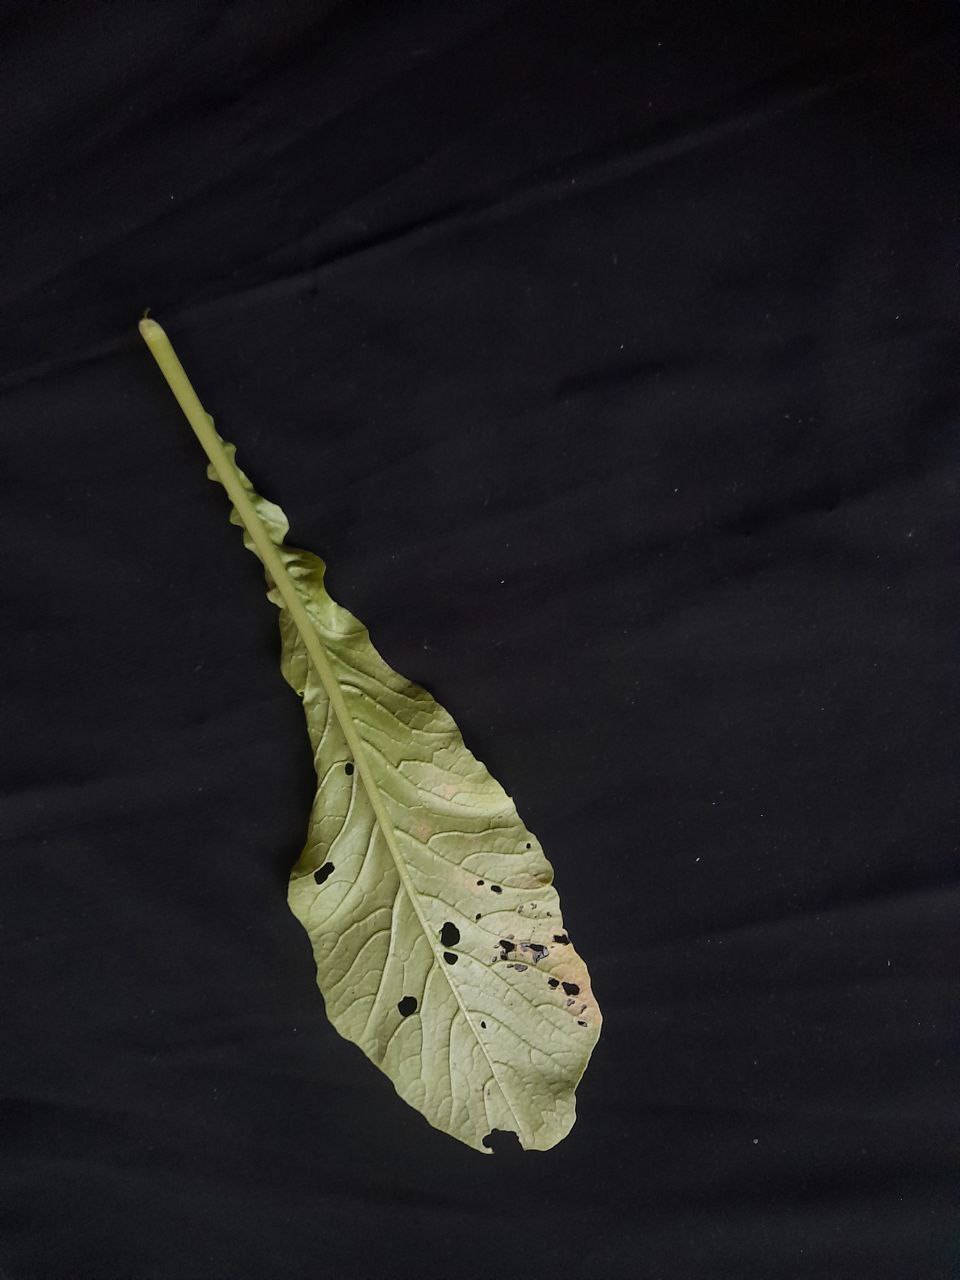
Label: flea beetle